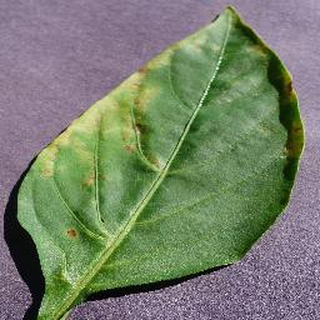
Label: bell_pepper_bacterial_spot